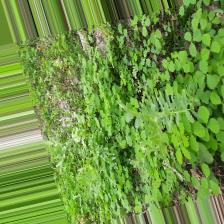
Label: Normal